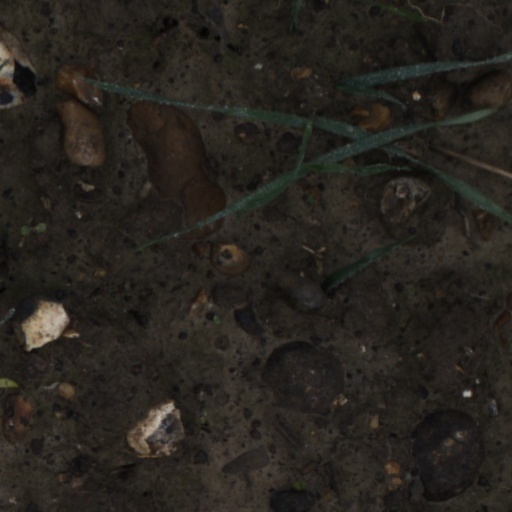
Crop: wheat